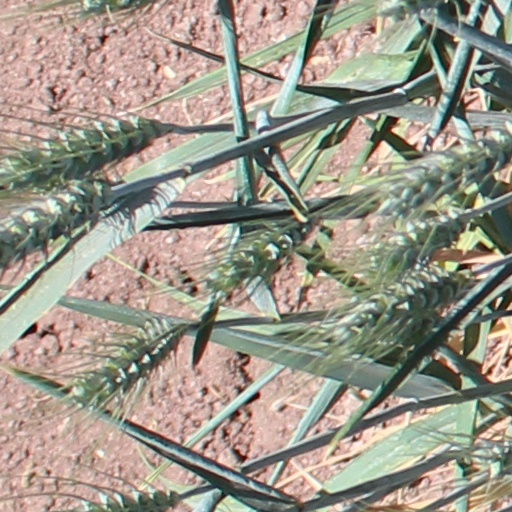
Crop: wheat